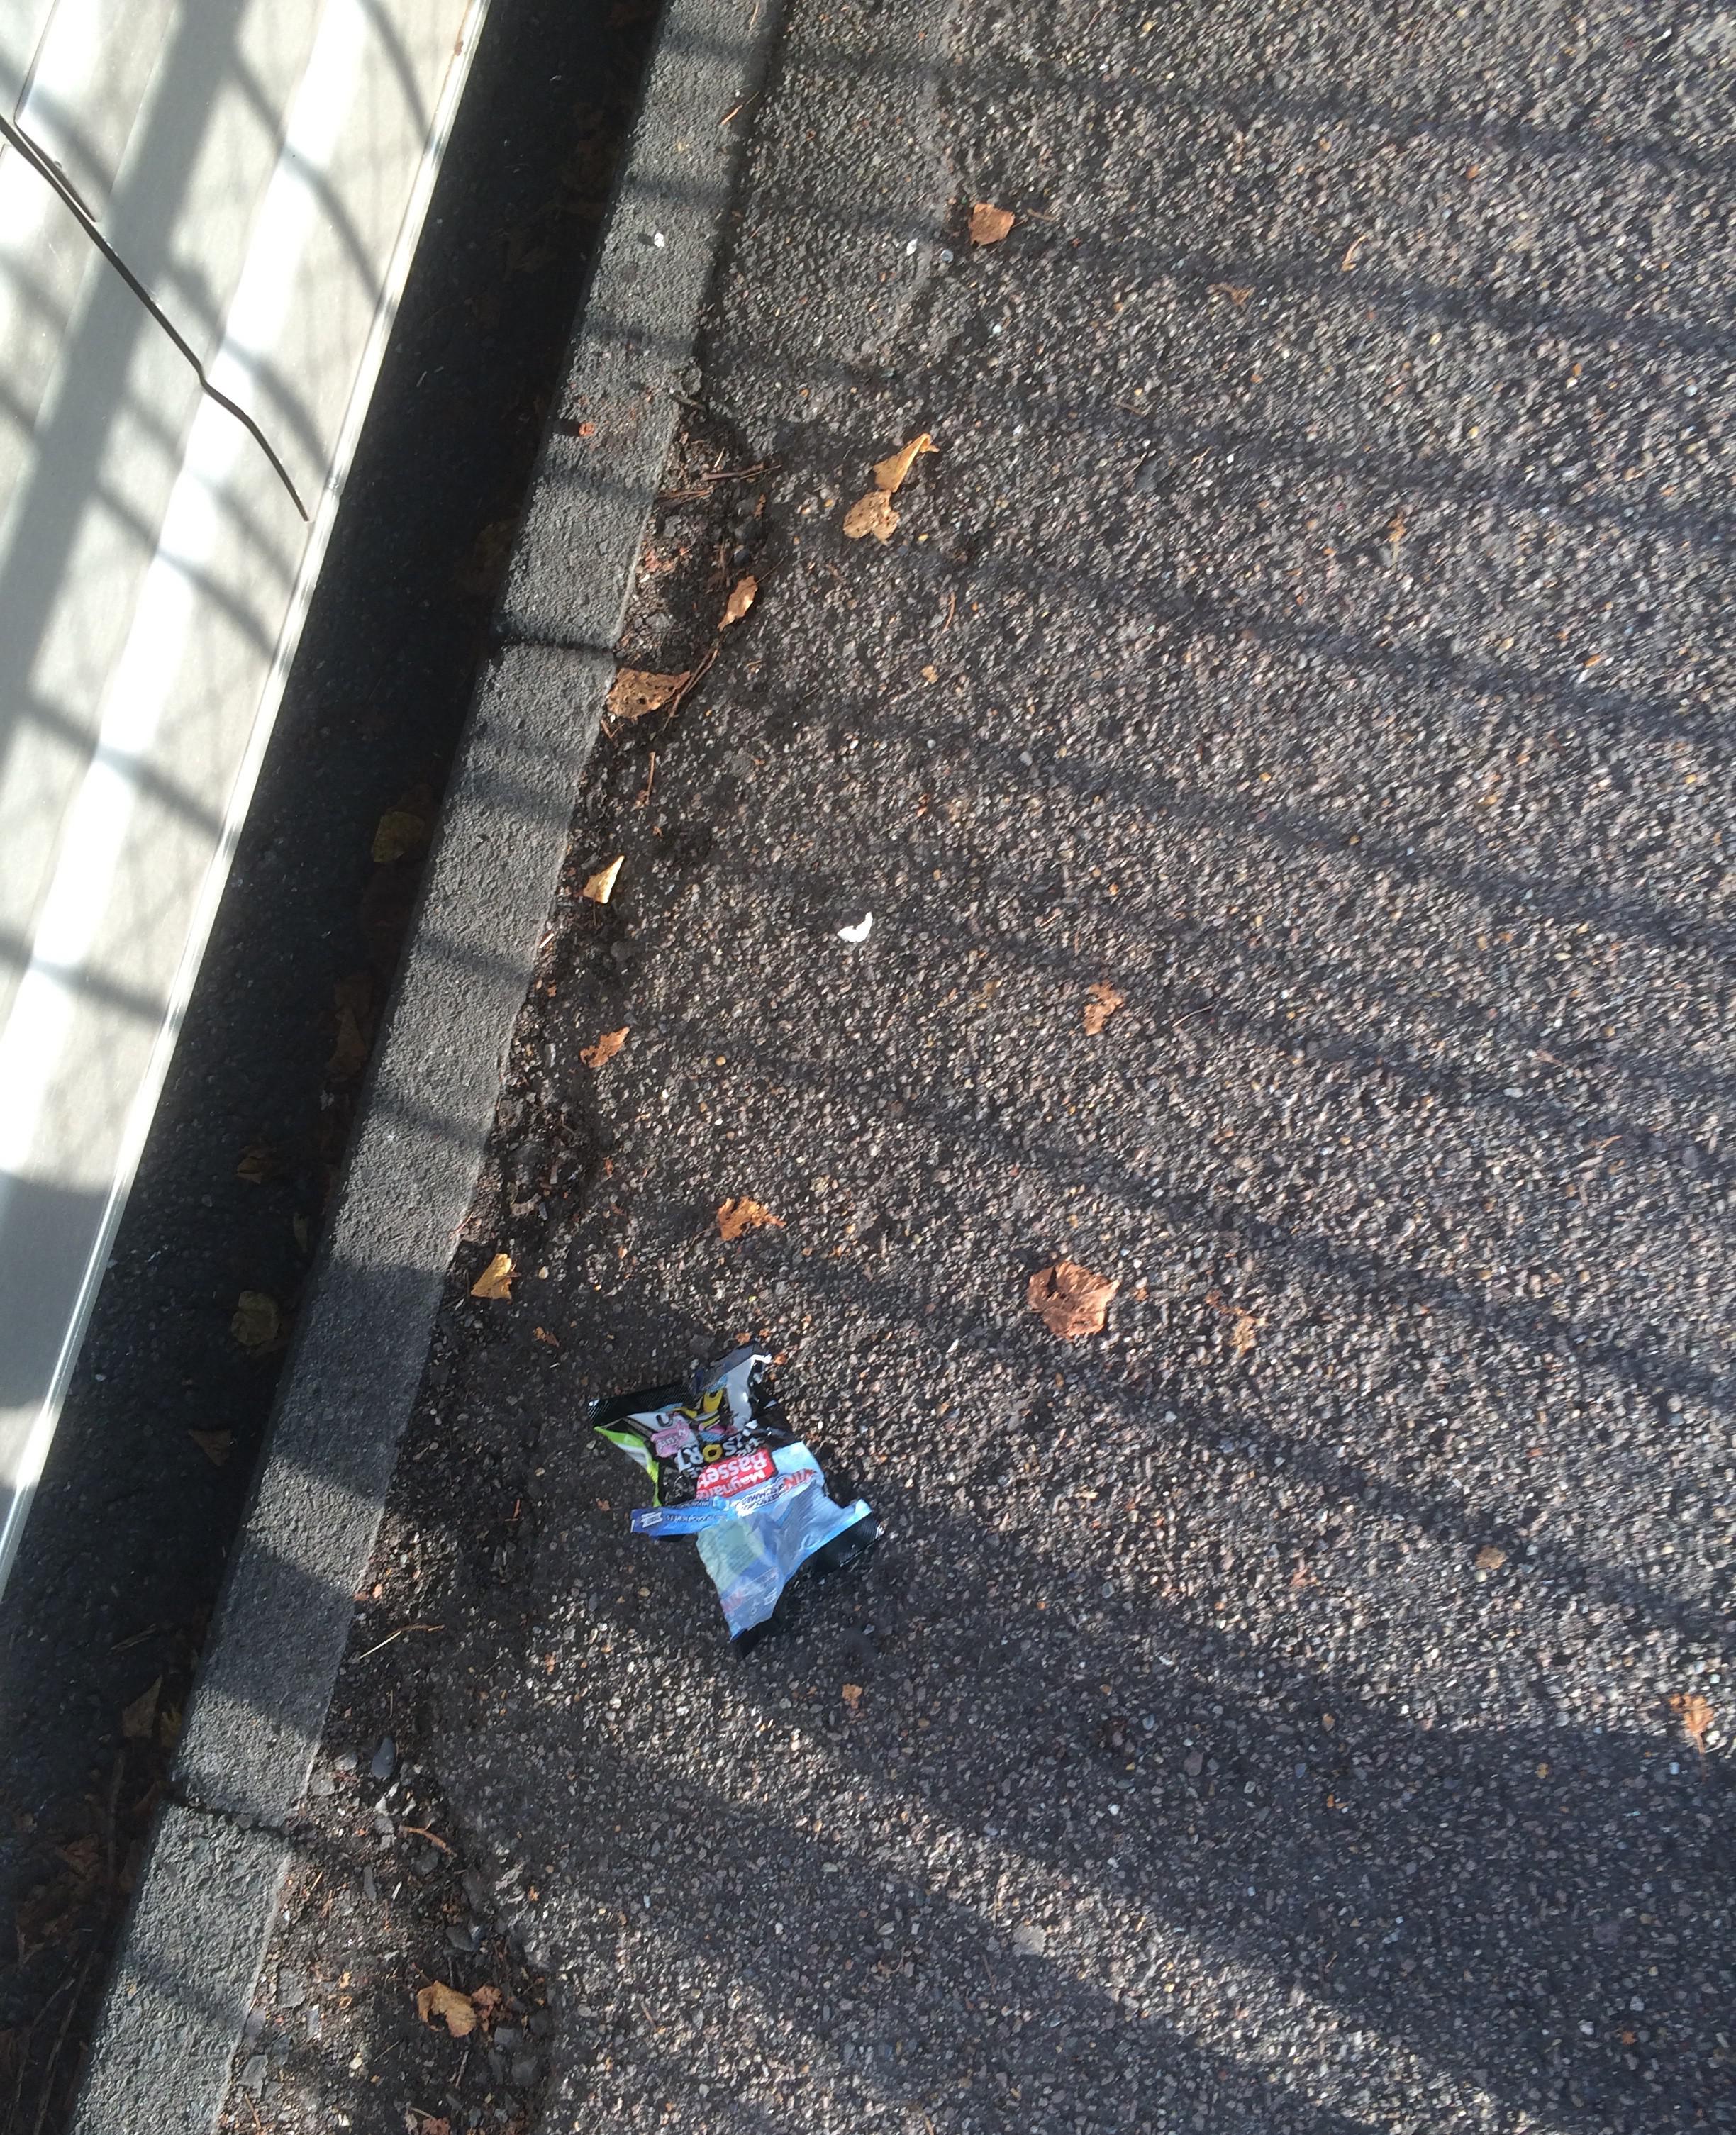
Object: Plastic film (Plastic bag & wrapper)